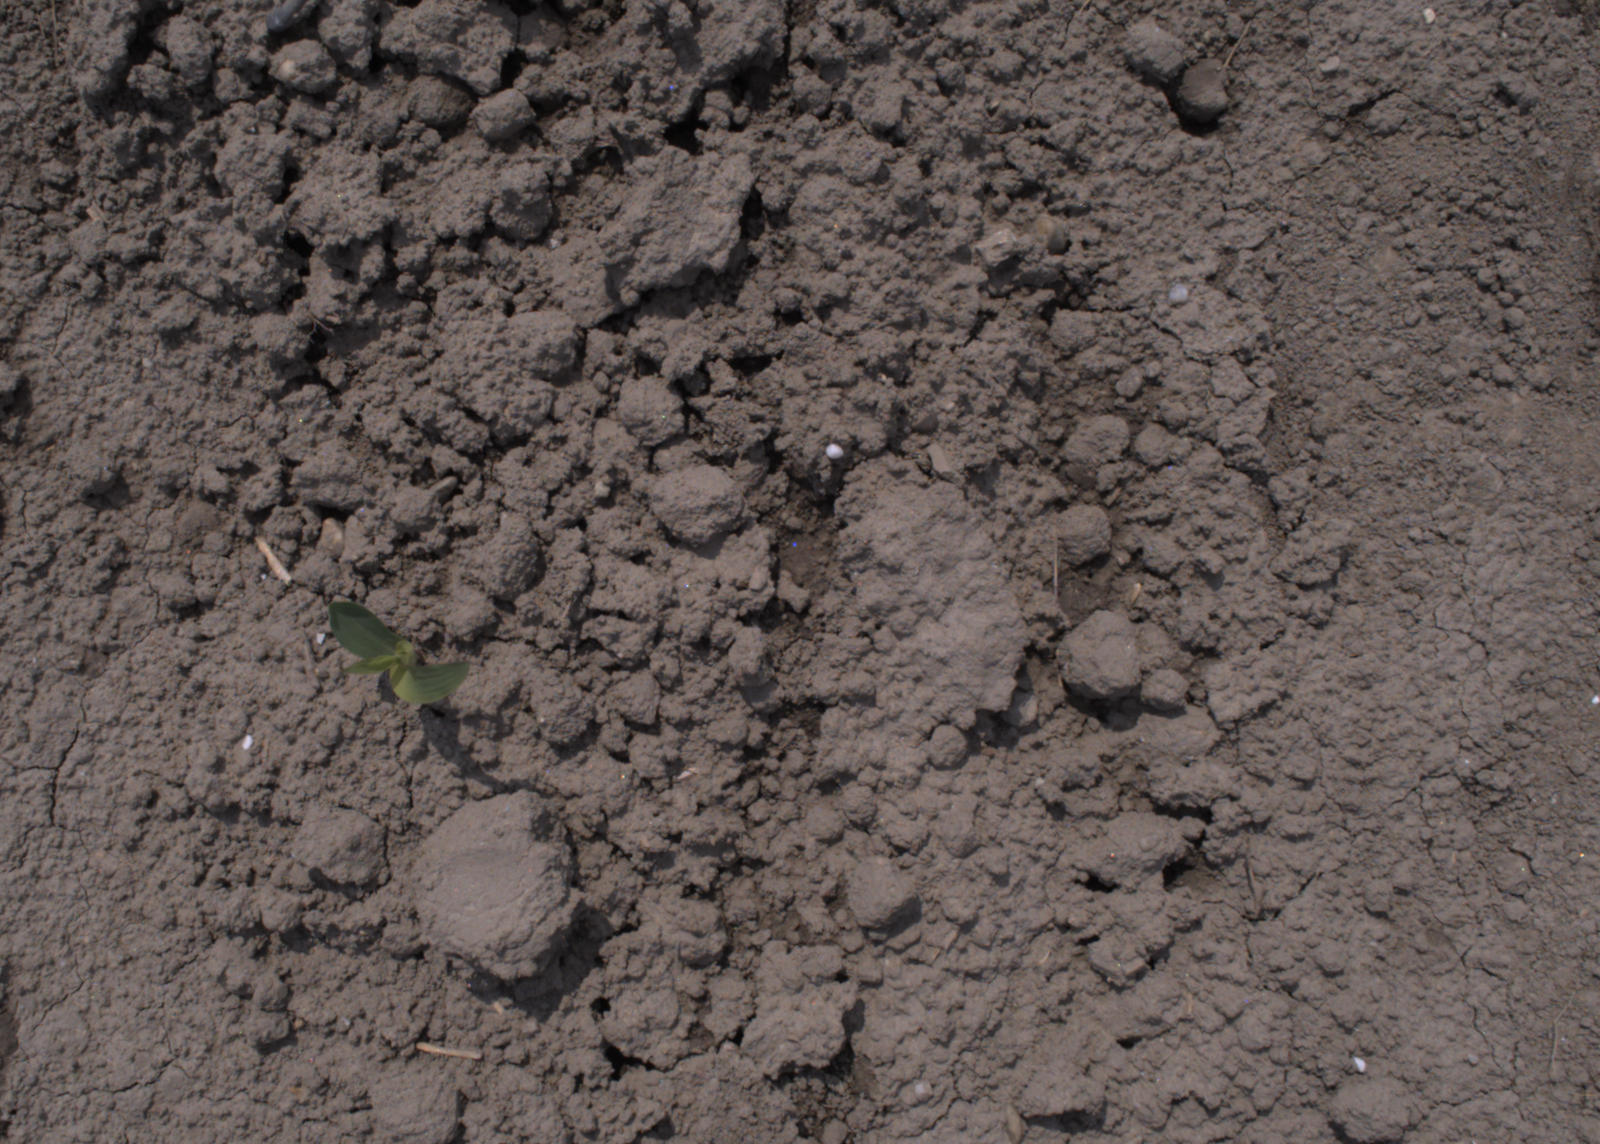
Capture date: 06.08.2020 13:15:15
Weather: sunny
Wind: medium
Seeding date: 21.07.2020
Plant canopy height (mm): 890